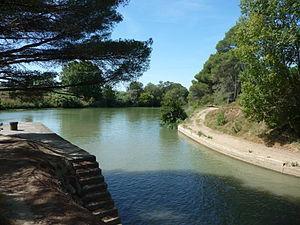
Le canal de Jonction, ou canal de la Jonction avec la Robine, est un canal français qui relie le canal du Midi à la Méditerranée via le canal de la Robine, Narbonne et Port-la-Nouvelle, l'ensemble constituant une branche latérale du canal du Midi appelée embranchement de La Nouvelle.